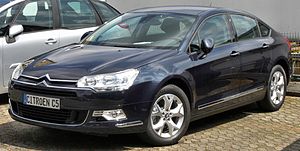
Citroën C5 / C5 (type RD/TD, 2008−2017)
Citroën C5 Berline (2008−2010)
Citroën C5 er en personbilsmodel fra den franske bilfabrikant Citroën, som i to generationer blev produceret fra foråret 2001 til sommeren 2017.